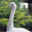
Label: bird